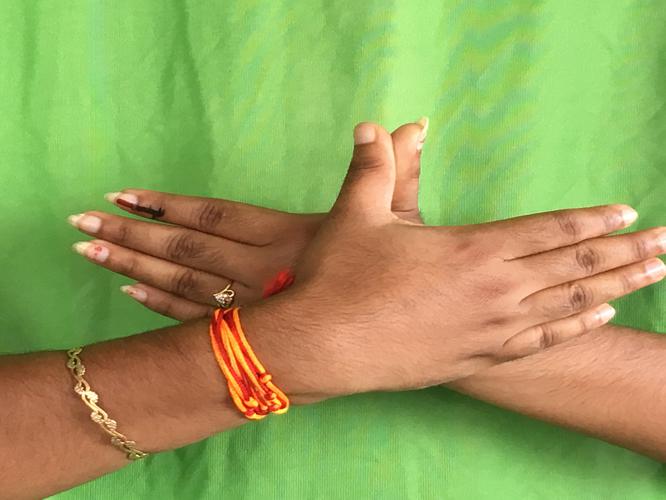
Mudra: Garuda
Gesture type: double_hand